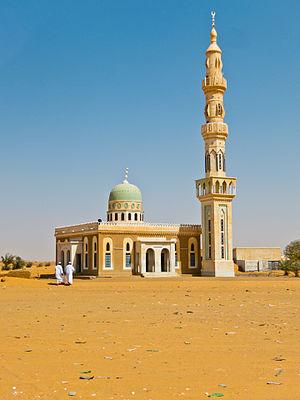
Le Soudan, en forme longue la république du Soudan, est un pays africain.